Pumapunku

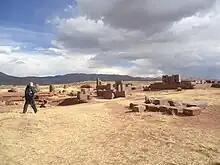
Stone blocks at Pumapunku

Pumapunku or Puma Punku (Aymara and Quechua 'Gate of the Puma') is a 6th-century T-shaped and strategically aligned man-made terraced platform mound with a sunken court and monumental structure on top, near Tiwanaku, La Paz, Bolivia. It is part of the Pumapunku complex, at the Tiwanaku Site, an ancient archeological complex in the Andes of western Bolivia that has been designated a UNESCO World Heritage Site.